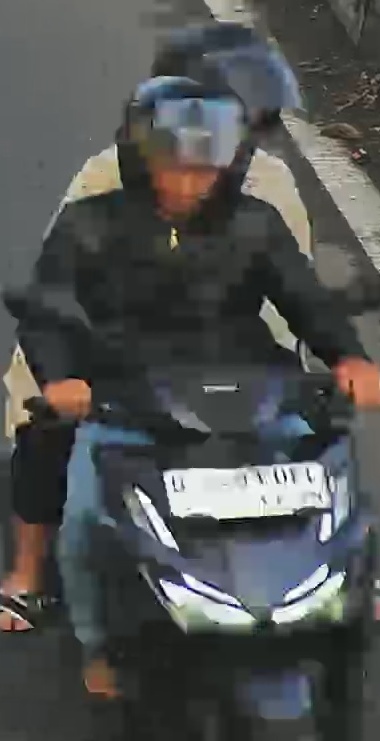
person-with-helmet: 2
person-without-helmet: 0